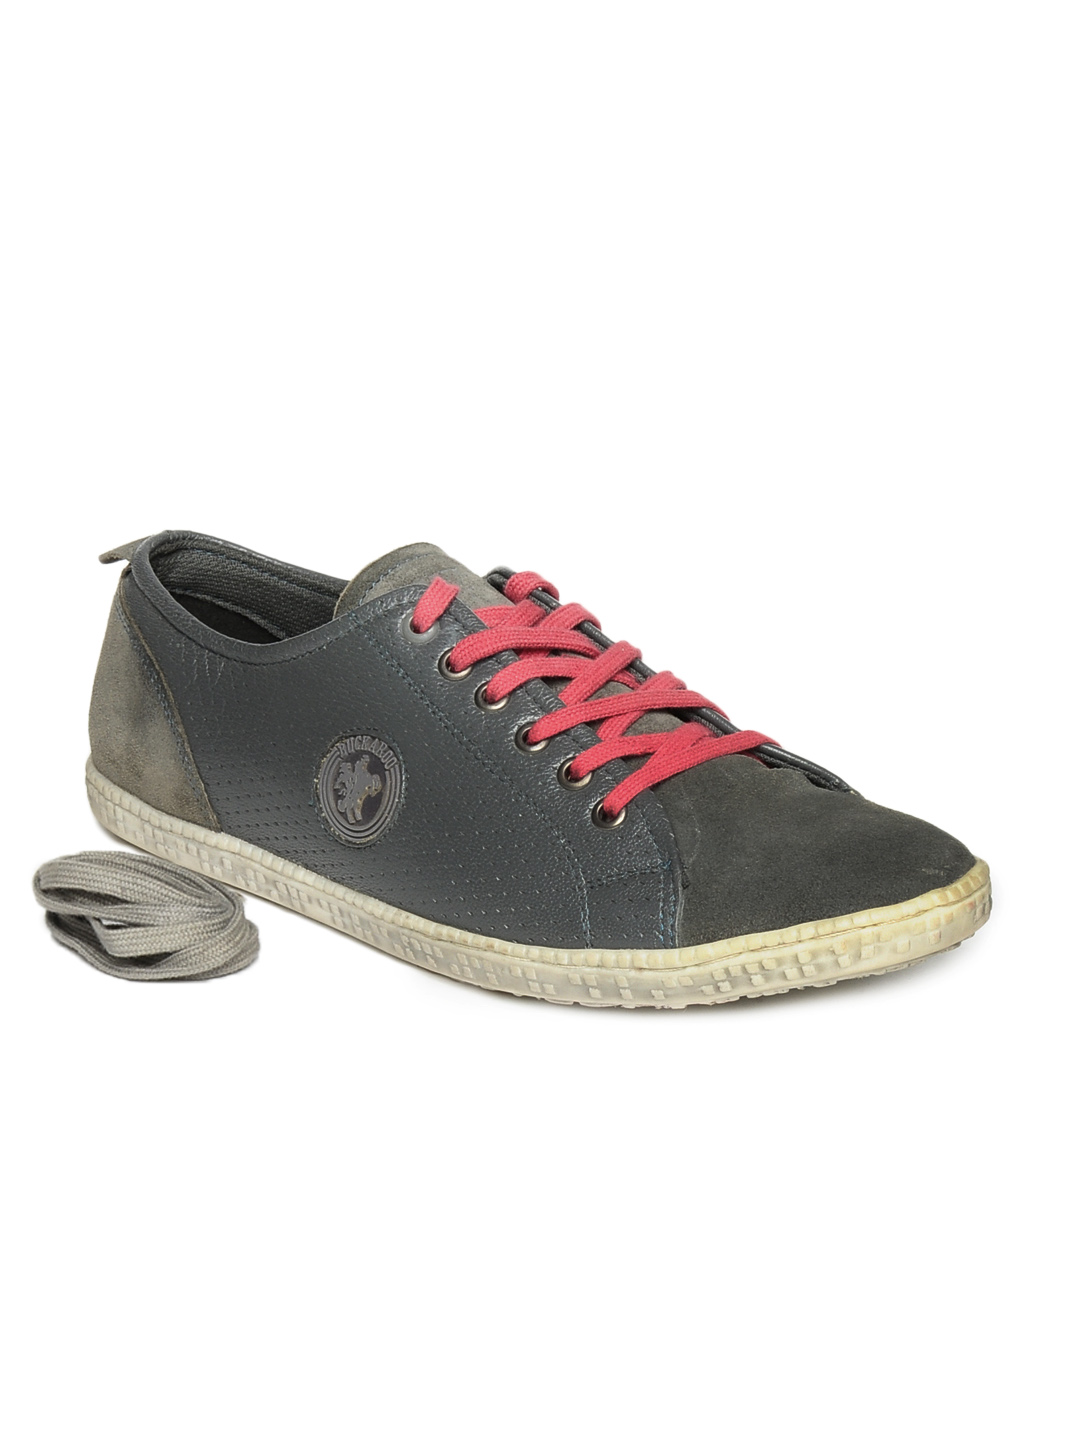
Buckaroo Men Grey Shoes
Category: Footwear / Shoes / Casual Shoes
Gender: Men
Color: Grey
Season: Winter 2011
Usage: Casual